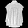
Label: Shirt